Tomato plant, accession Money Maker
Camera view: horizontal (90 deg, fisheye); turntable rotation: 120 degrees
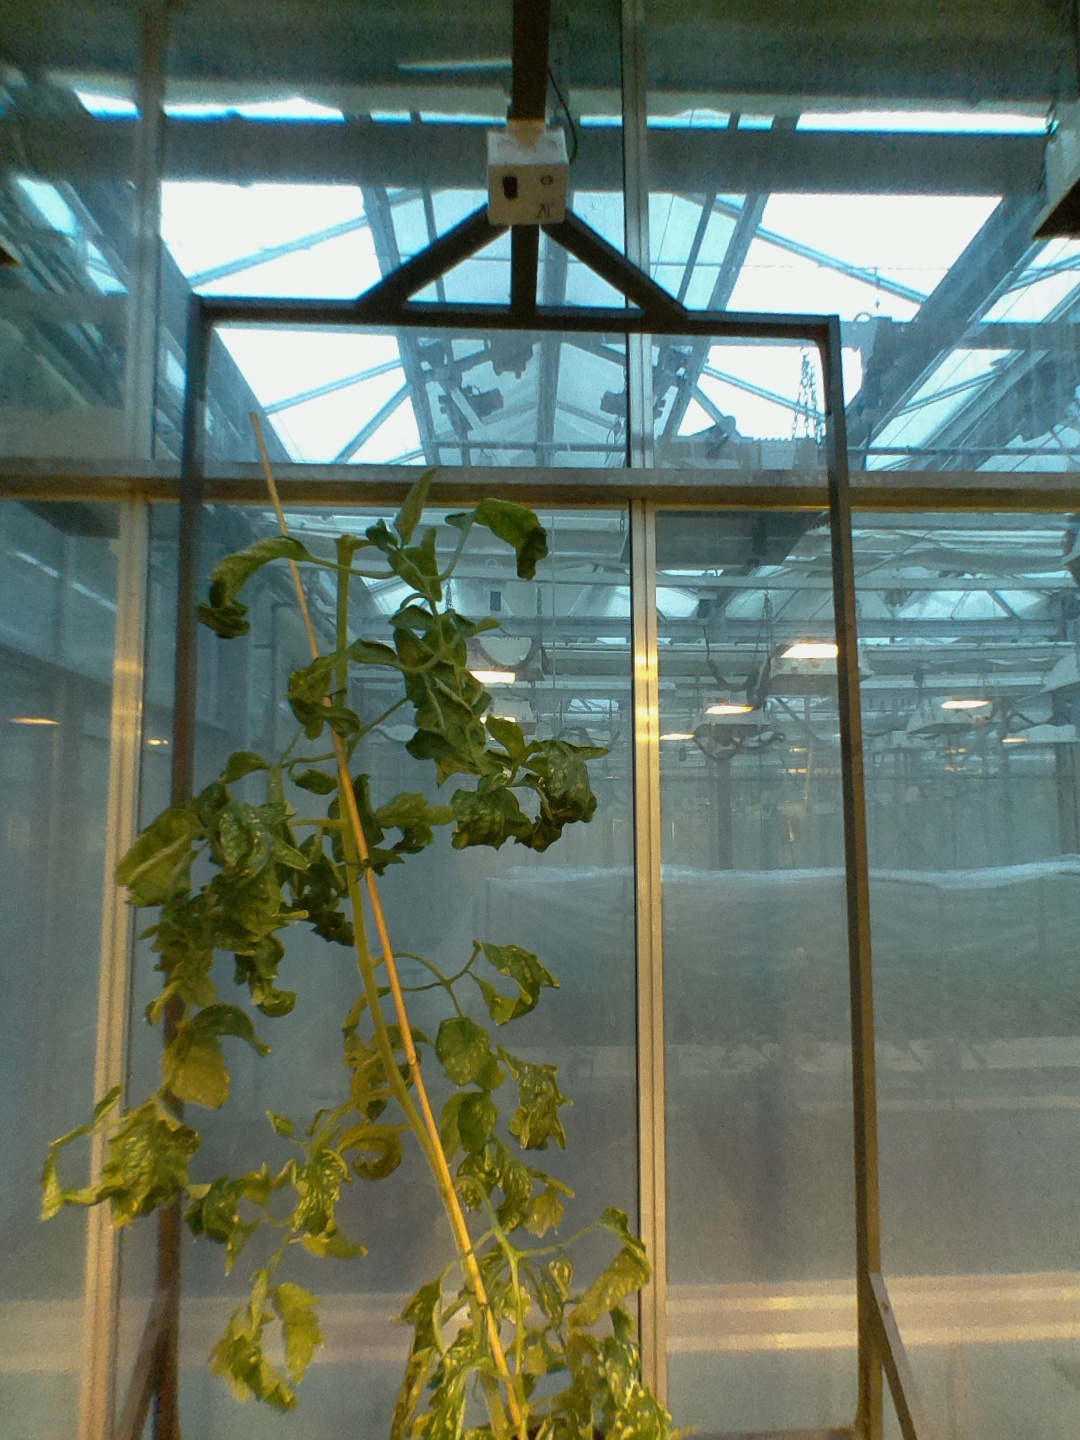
BBCH growth stage 52: 2 inflorescences visible